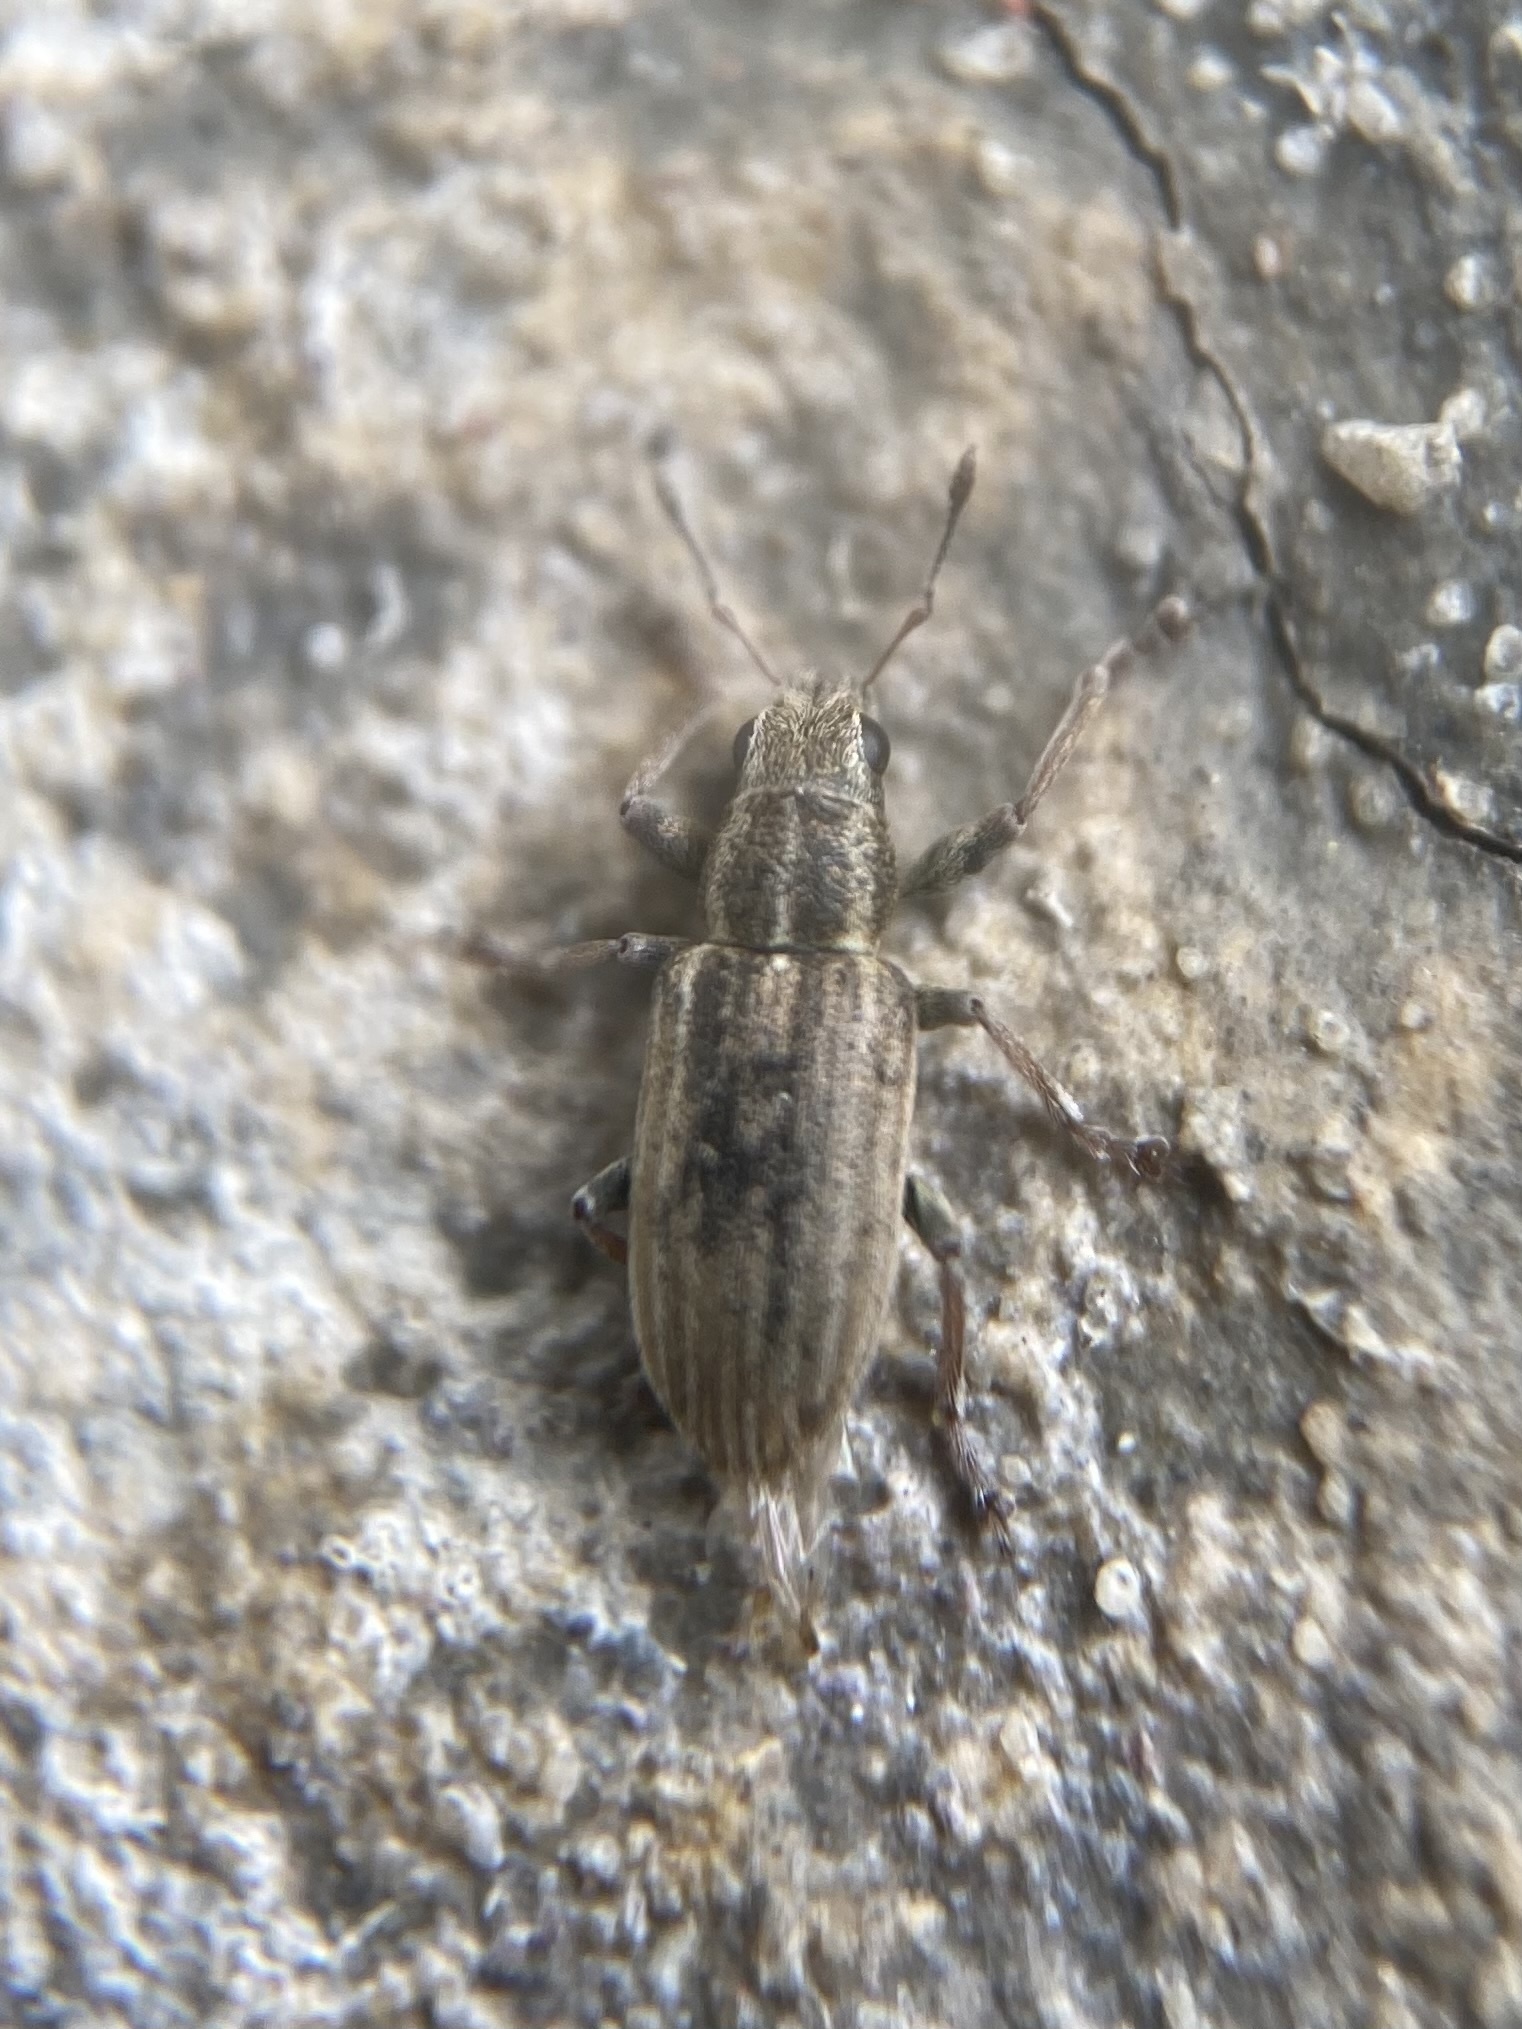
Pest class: pea_leaf_weevil